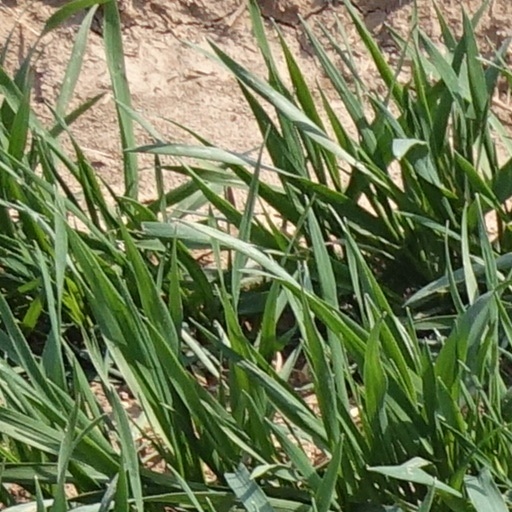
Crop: wheat